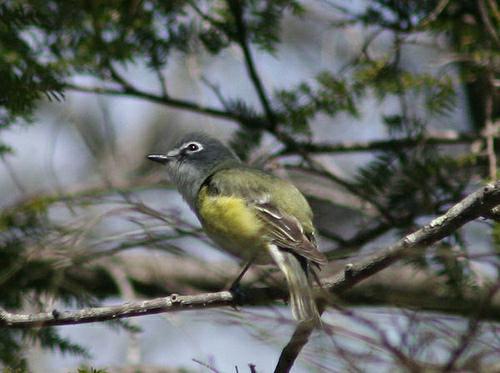
A photo of a blue headed vireo